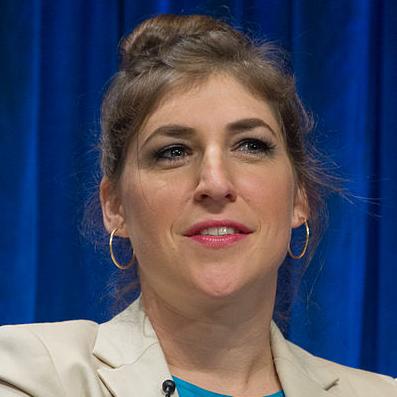
Age: 37